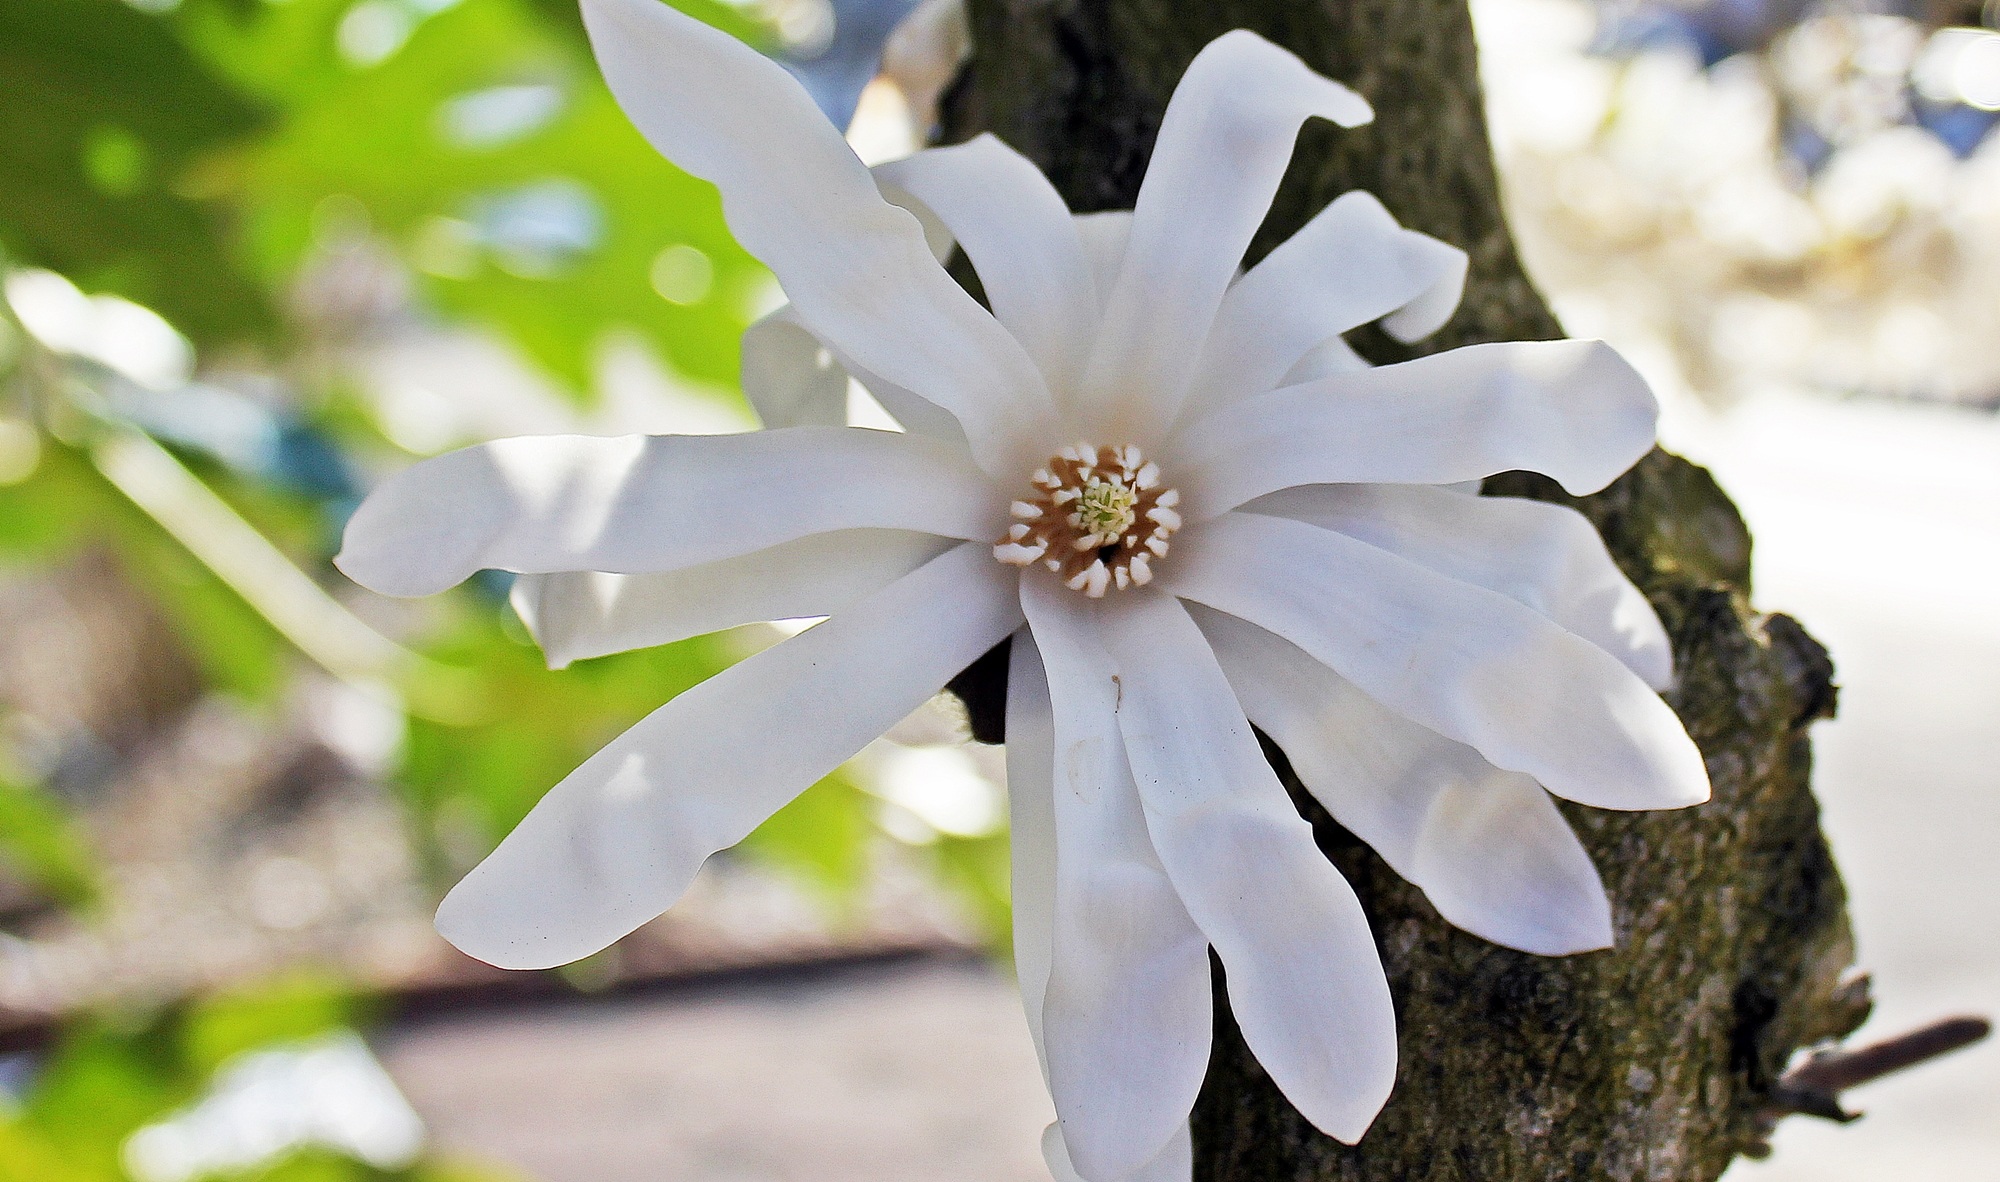
nature, branch, blossom, plant, flower, petal, bloom, spring, botany, flora, close up, macro photography, white blossom, star magnolia, flowering plant, flower bouquet, white blossom on tree trunk, land plant